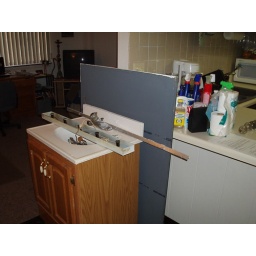
My building's plumbing is being redone, which resulted in my bathroom sink camping out by the kitchen.